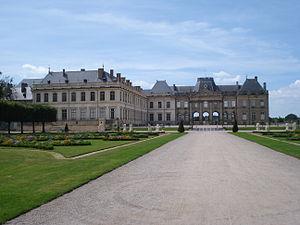
Château de Lunéville depuis les bosquets